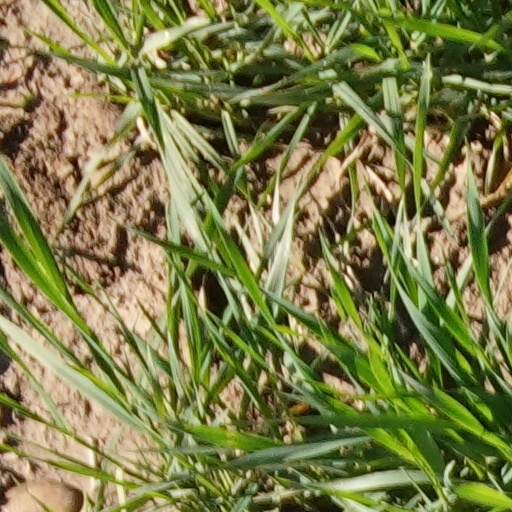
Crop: wheat